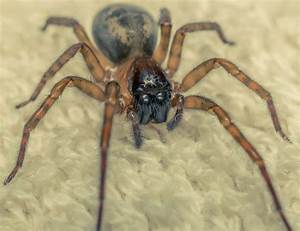
Label: ragno